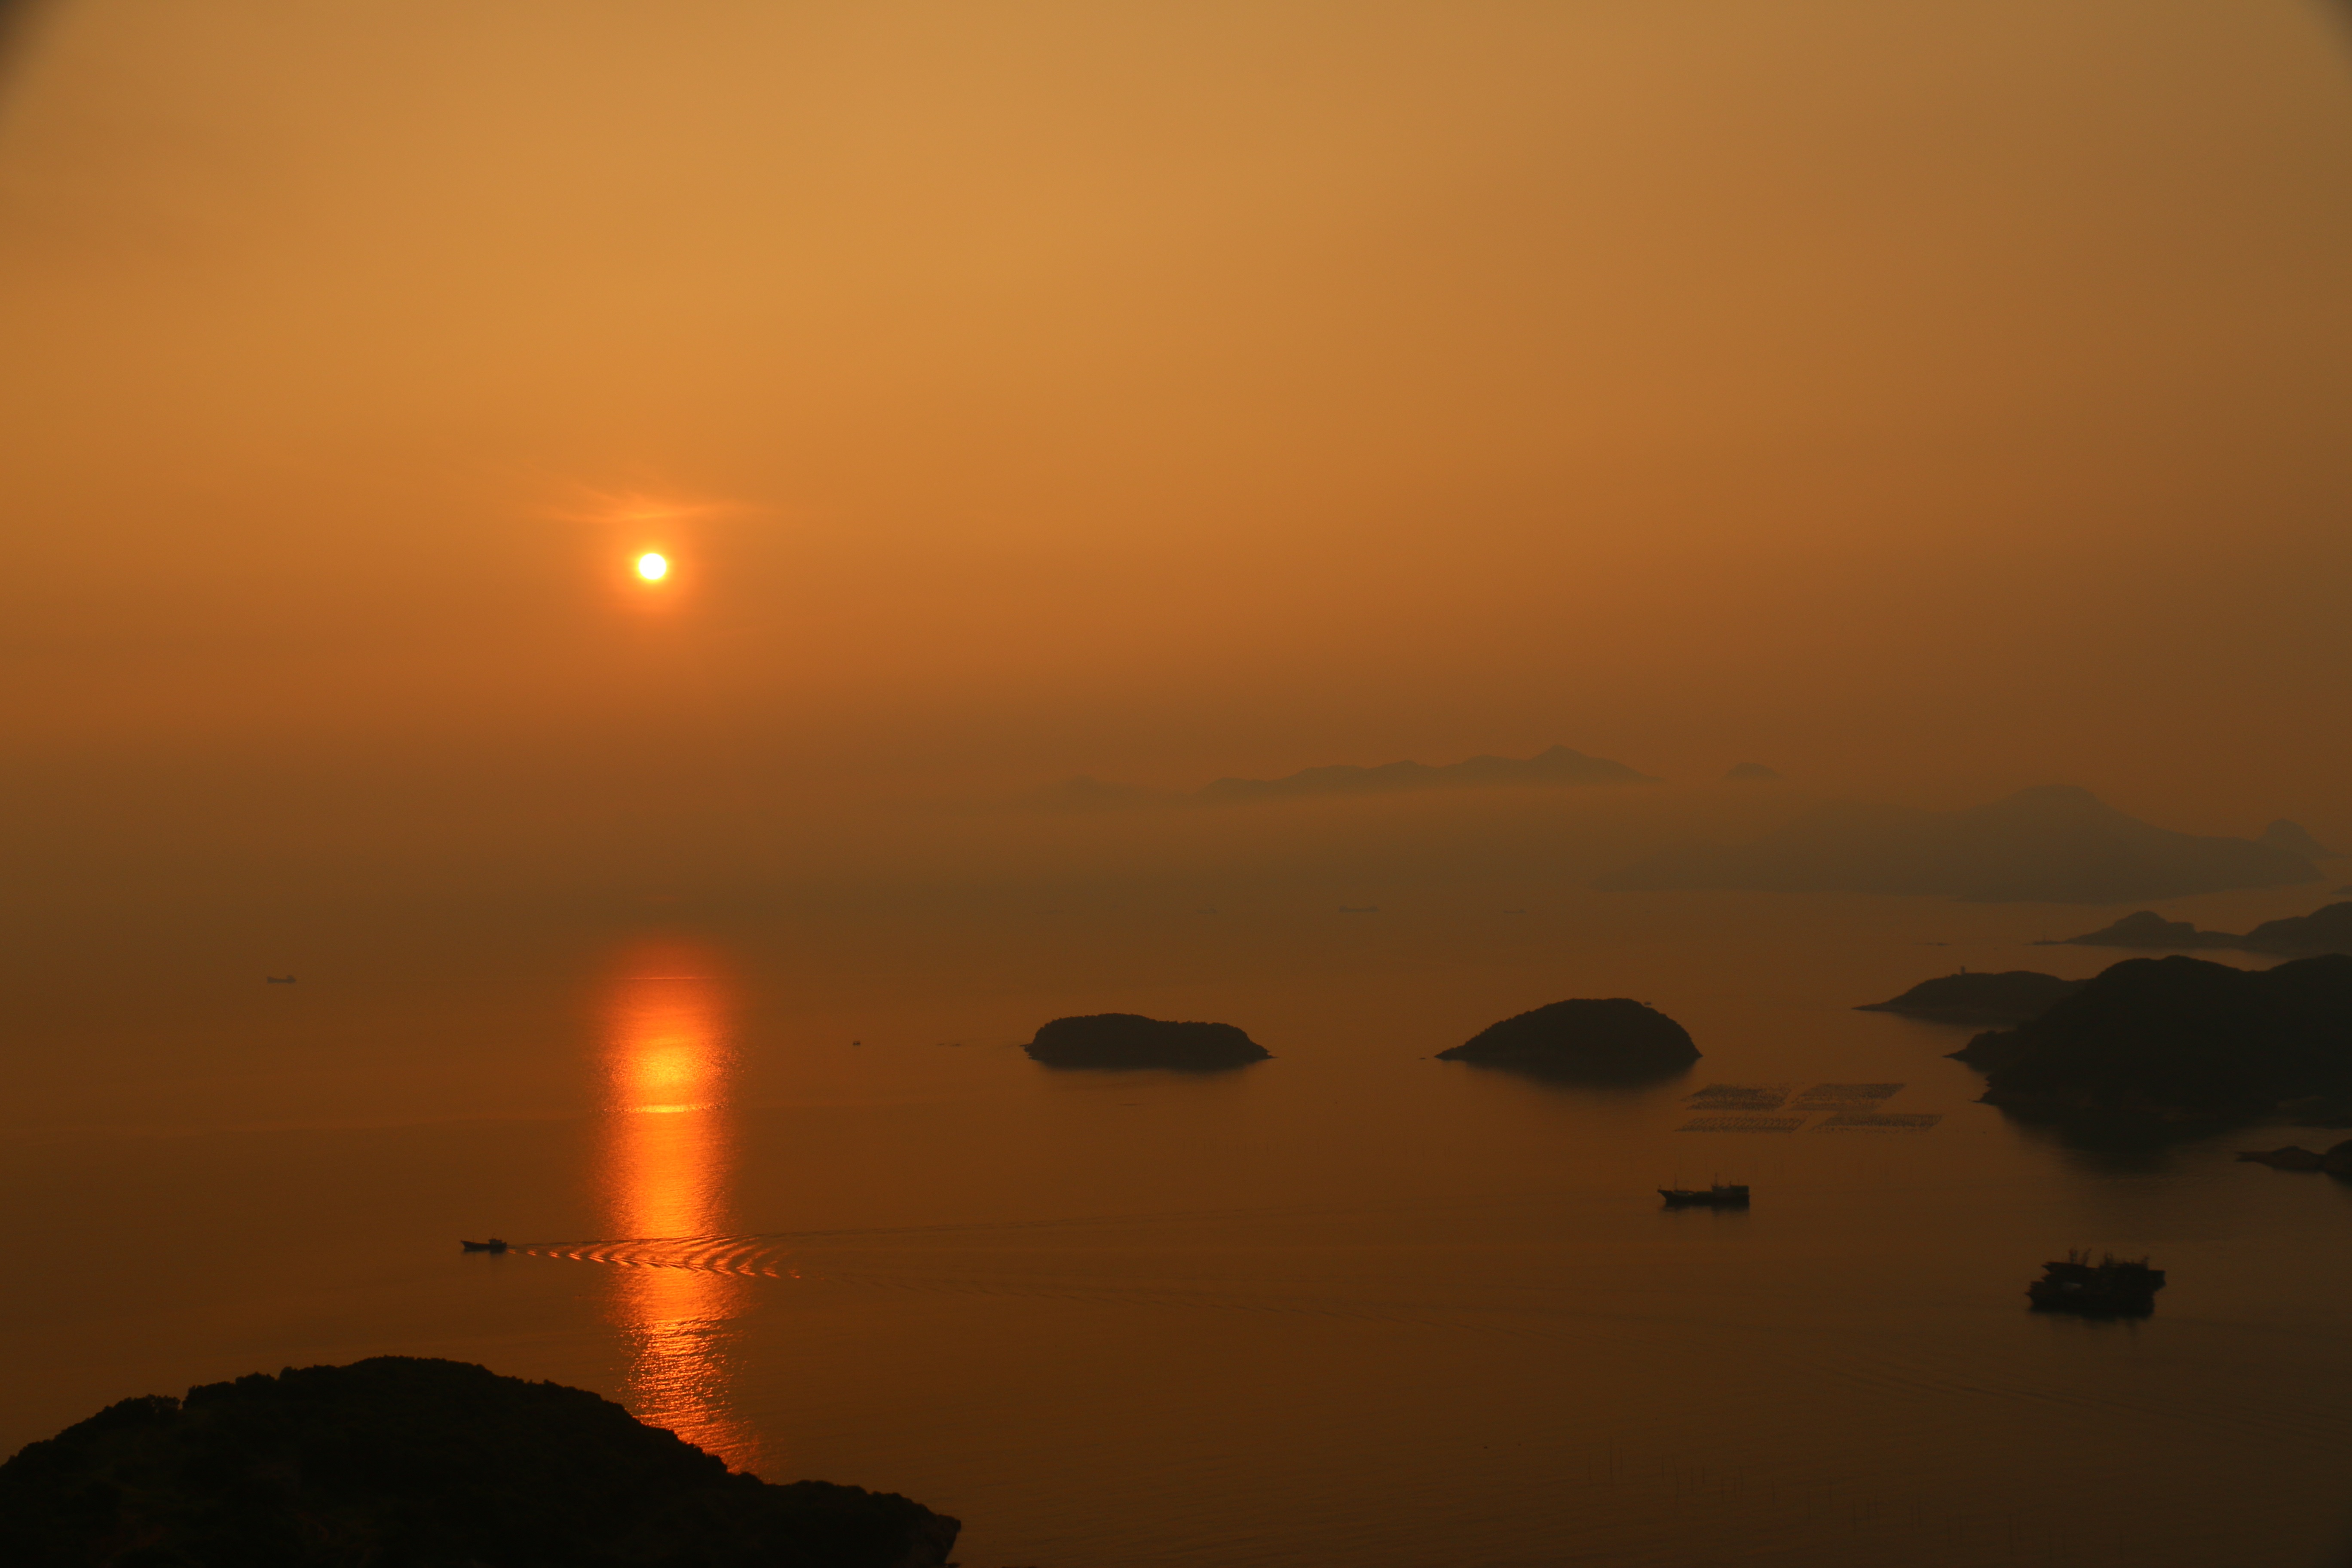
sea, coast, ocean, horizon, silhouette, sun, sunrise, sunset, sunlight, morning, dawn, atmosphere, dusk, evening, haze, tourism, afterglow, natural landscape, xiapu, atmospheric phenomenon, red sky at morning